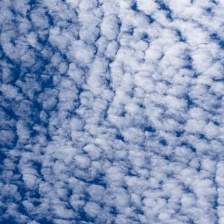
Cloud type: Altocumulus